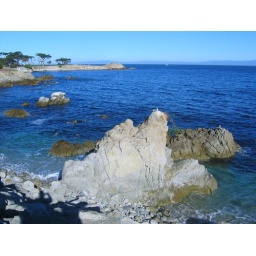
This seagull has the best seat in the house perched atop that rock!